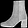
Label: Ankle boot